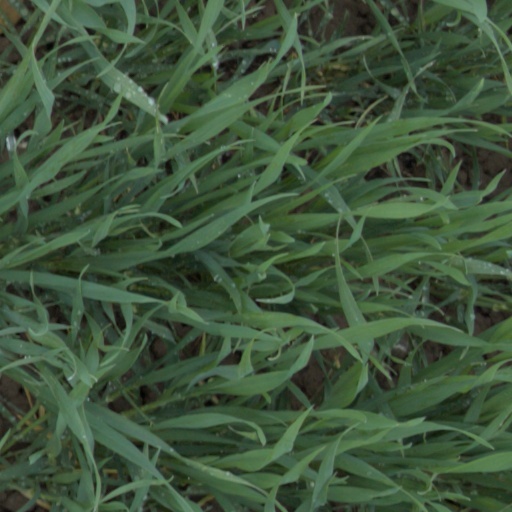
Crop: wheat